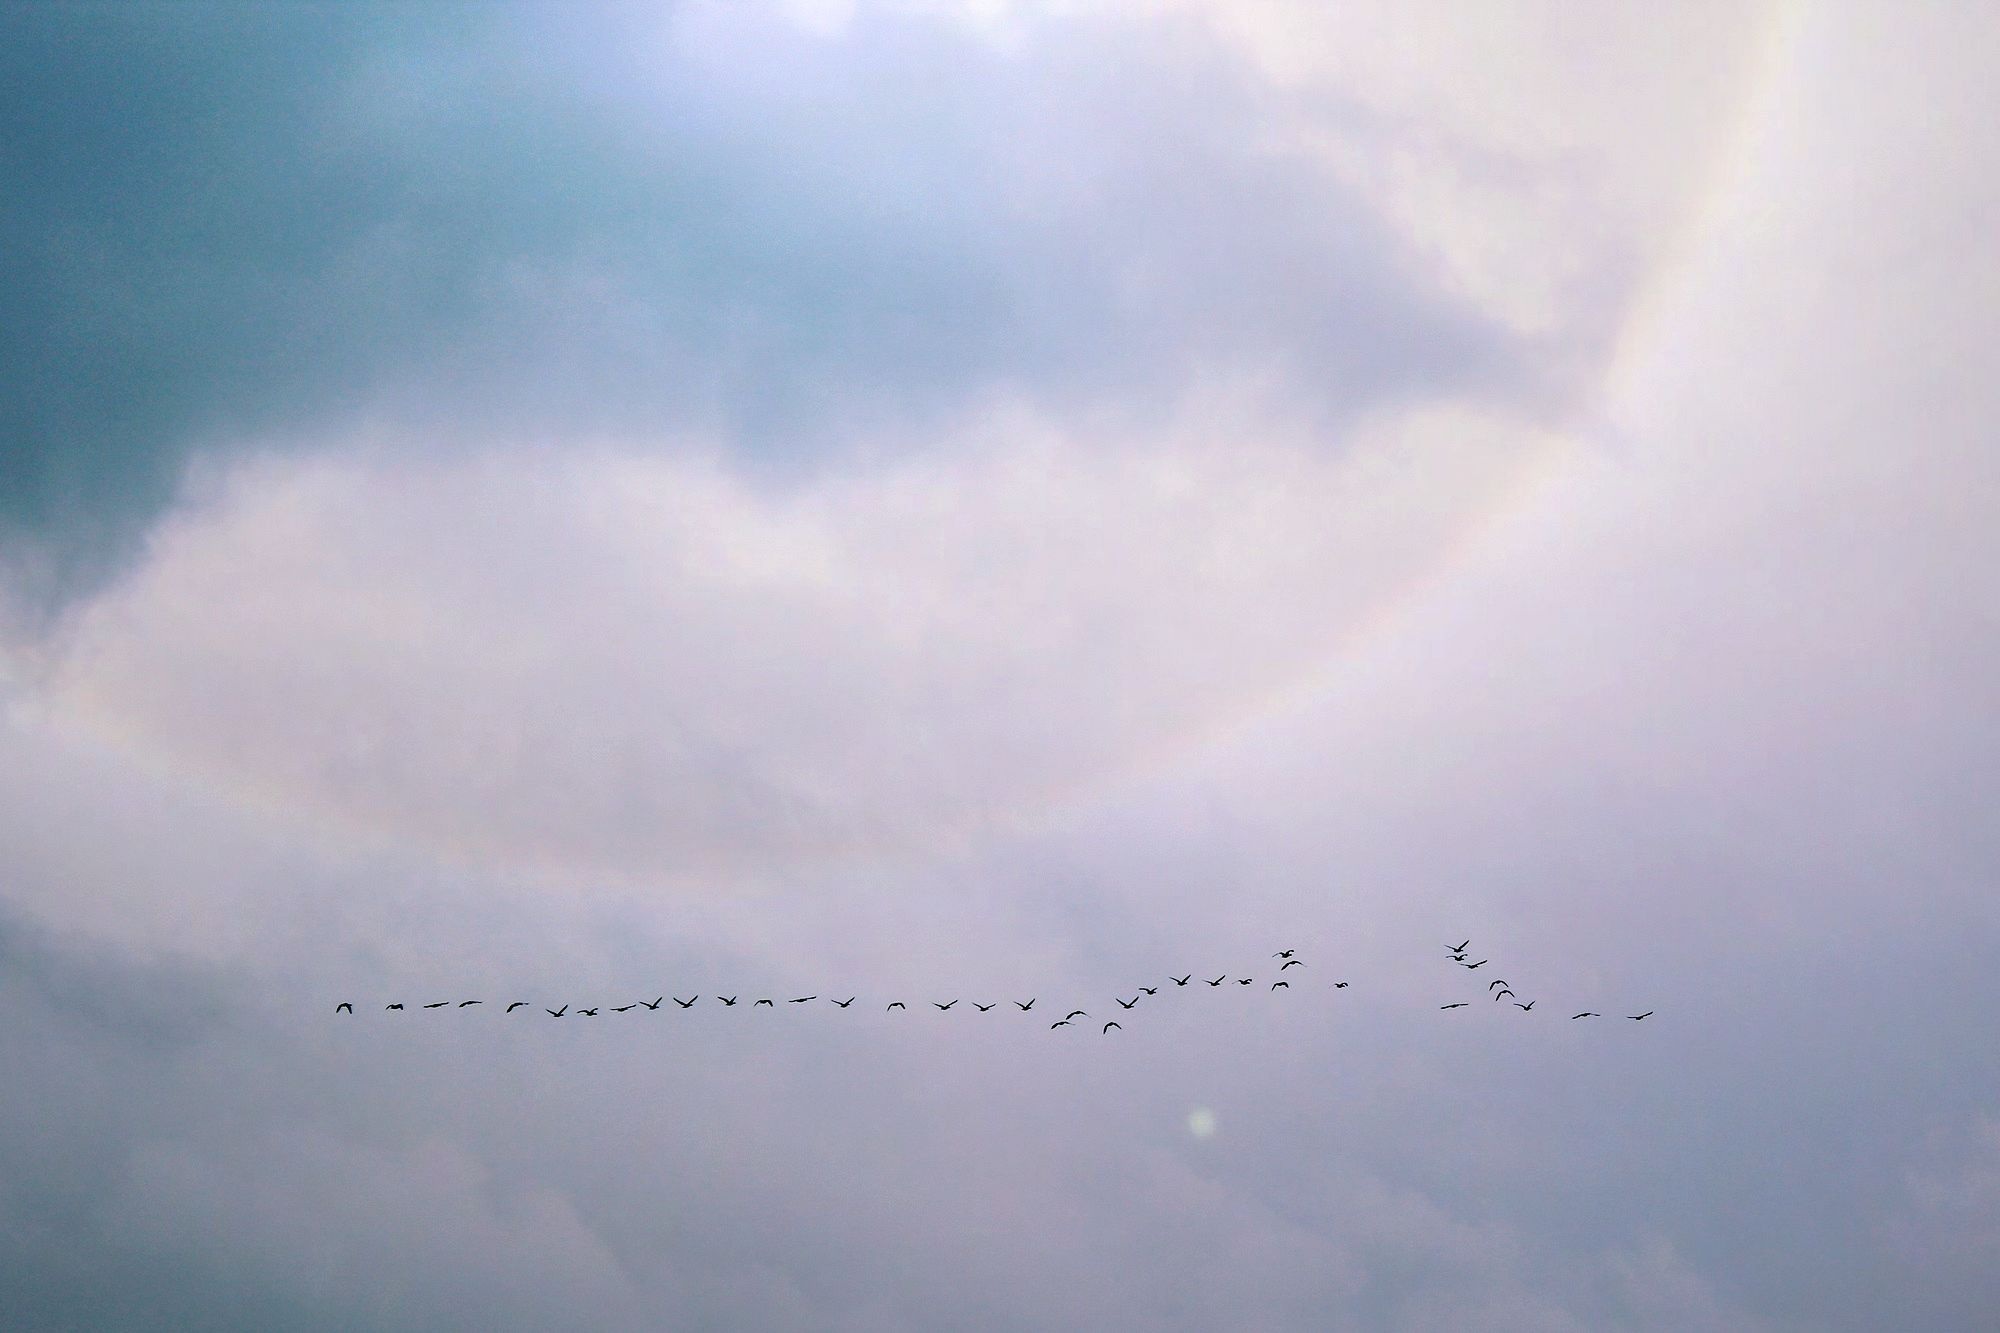
beach, sea, coast, water, nature, cloud, sky, sun, sunlight, atmosphere, fly, flight, weather, cumulus, sparkle, birds, clouds, animals, creature, water bird, animal world, swarm, flock of birds, migratory birds, meteorological phenomenon, atmosphere of earth